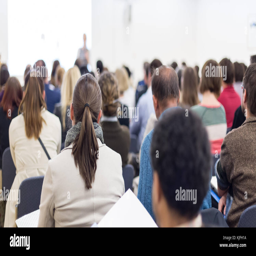
audience in the conference hall